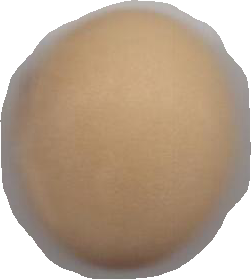
Variety: Grobogan